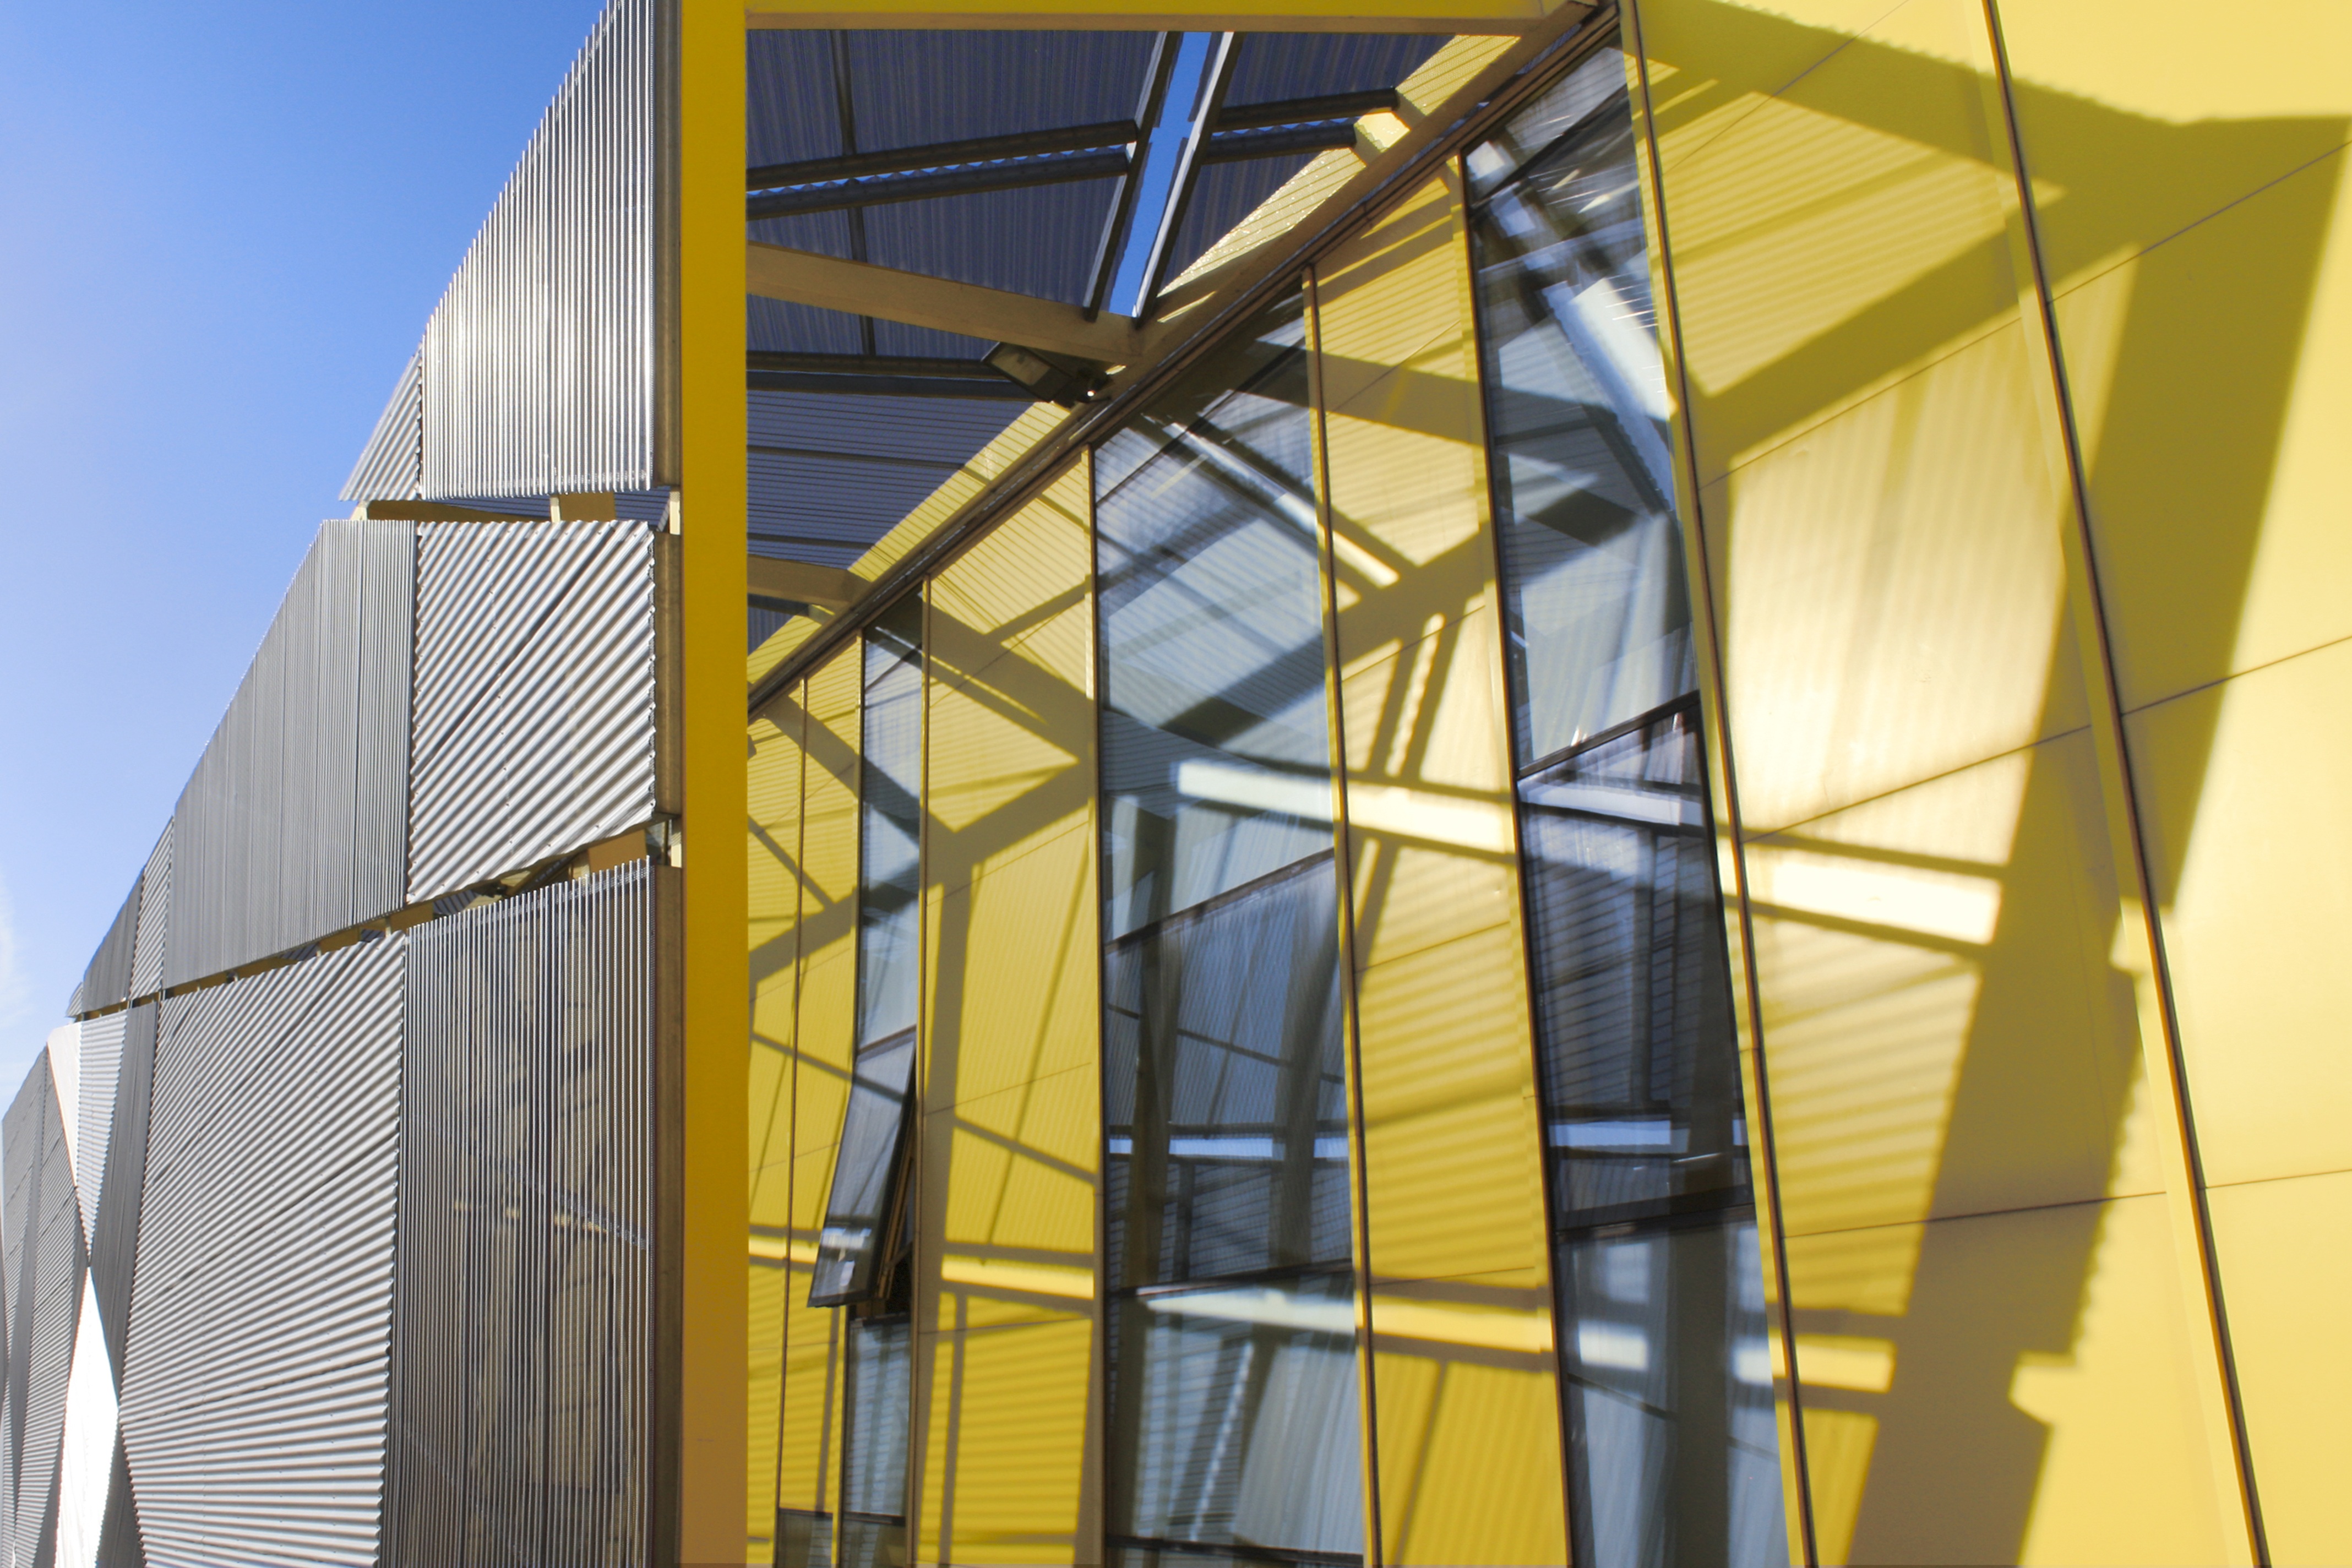
architecture, structure, building, facade, energy, daylighting, urban planning